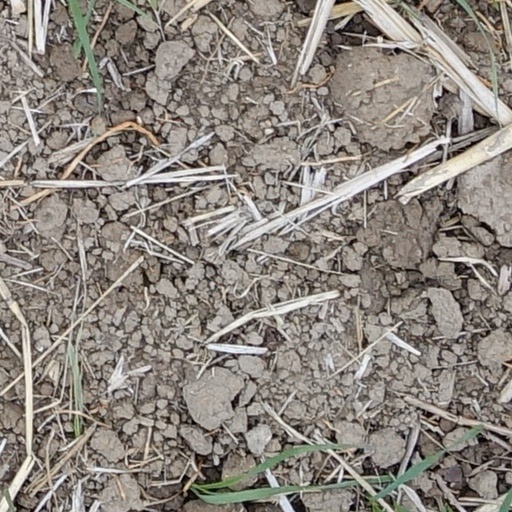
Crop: wheat